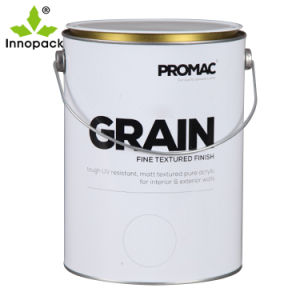
Label: metal